Nathaniel S. Benton

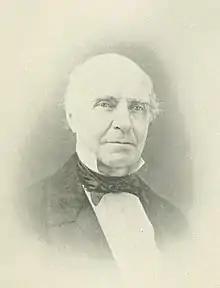
Nathaniel S. Benton

Nathaniel Soley Benton (February 19, 1792 – June 29, 1869) was an American politician from New York.